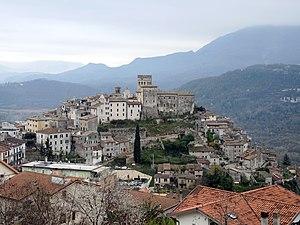
Roviano est une commune italienne de la ville métropolitaine de Rome Capitale dans la région Latium en Italie.